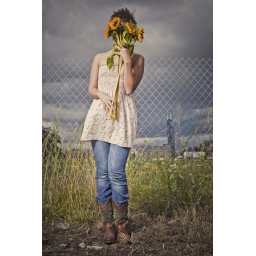
Young woman covers her face with flowers in a grungy field in Chicago, Illinois.